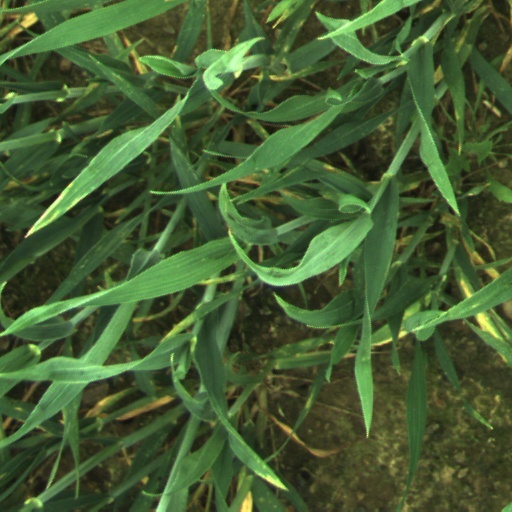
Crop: wheat